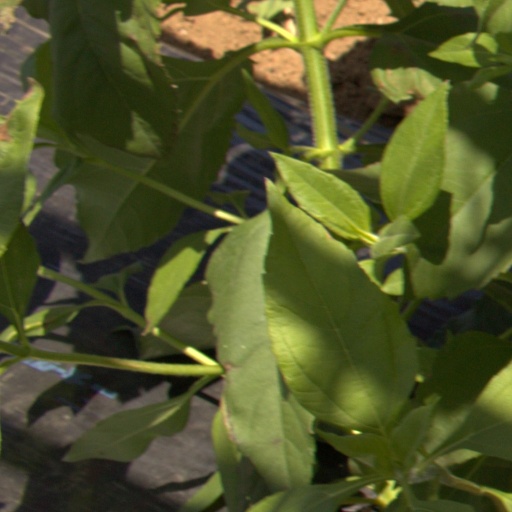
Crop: Jerusalem artichoke